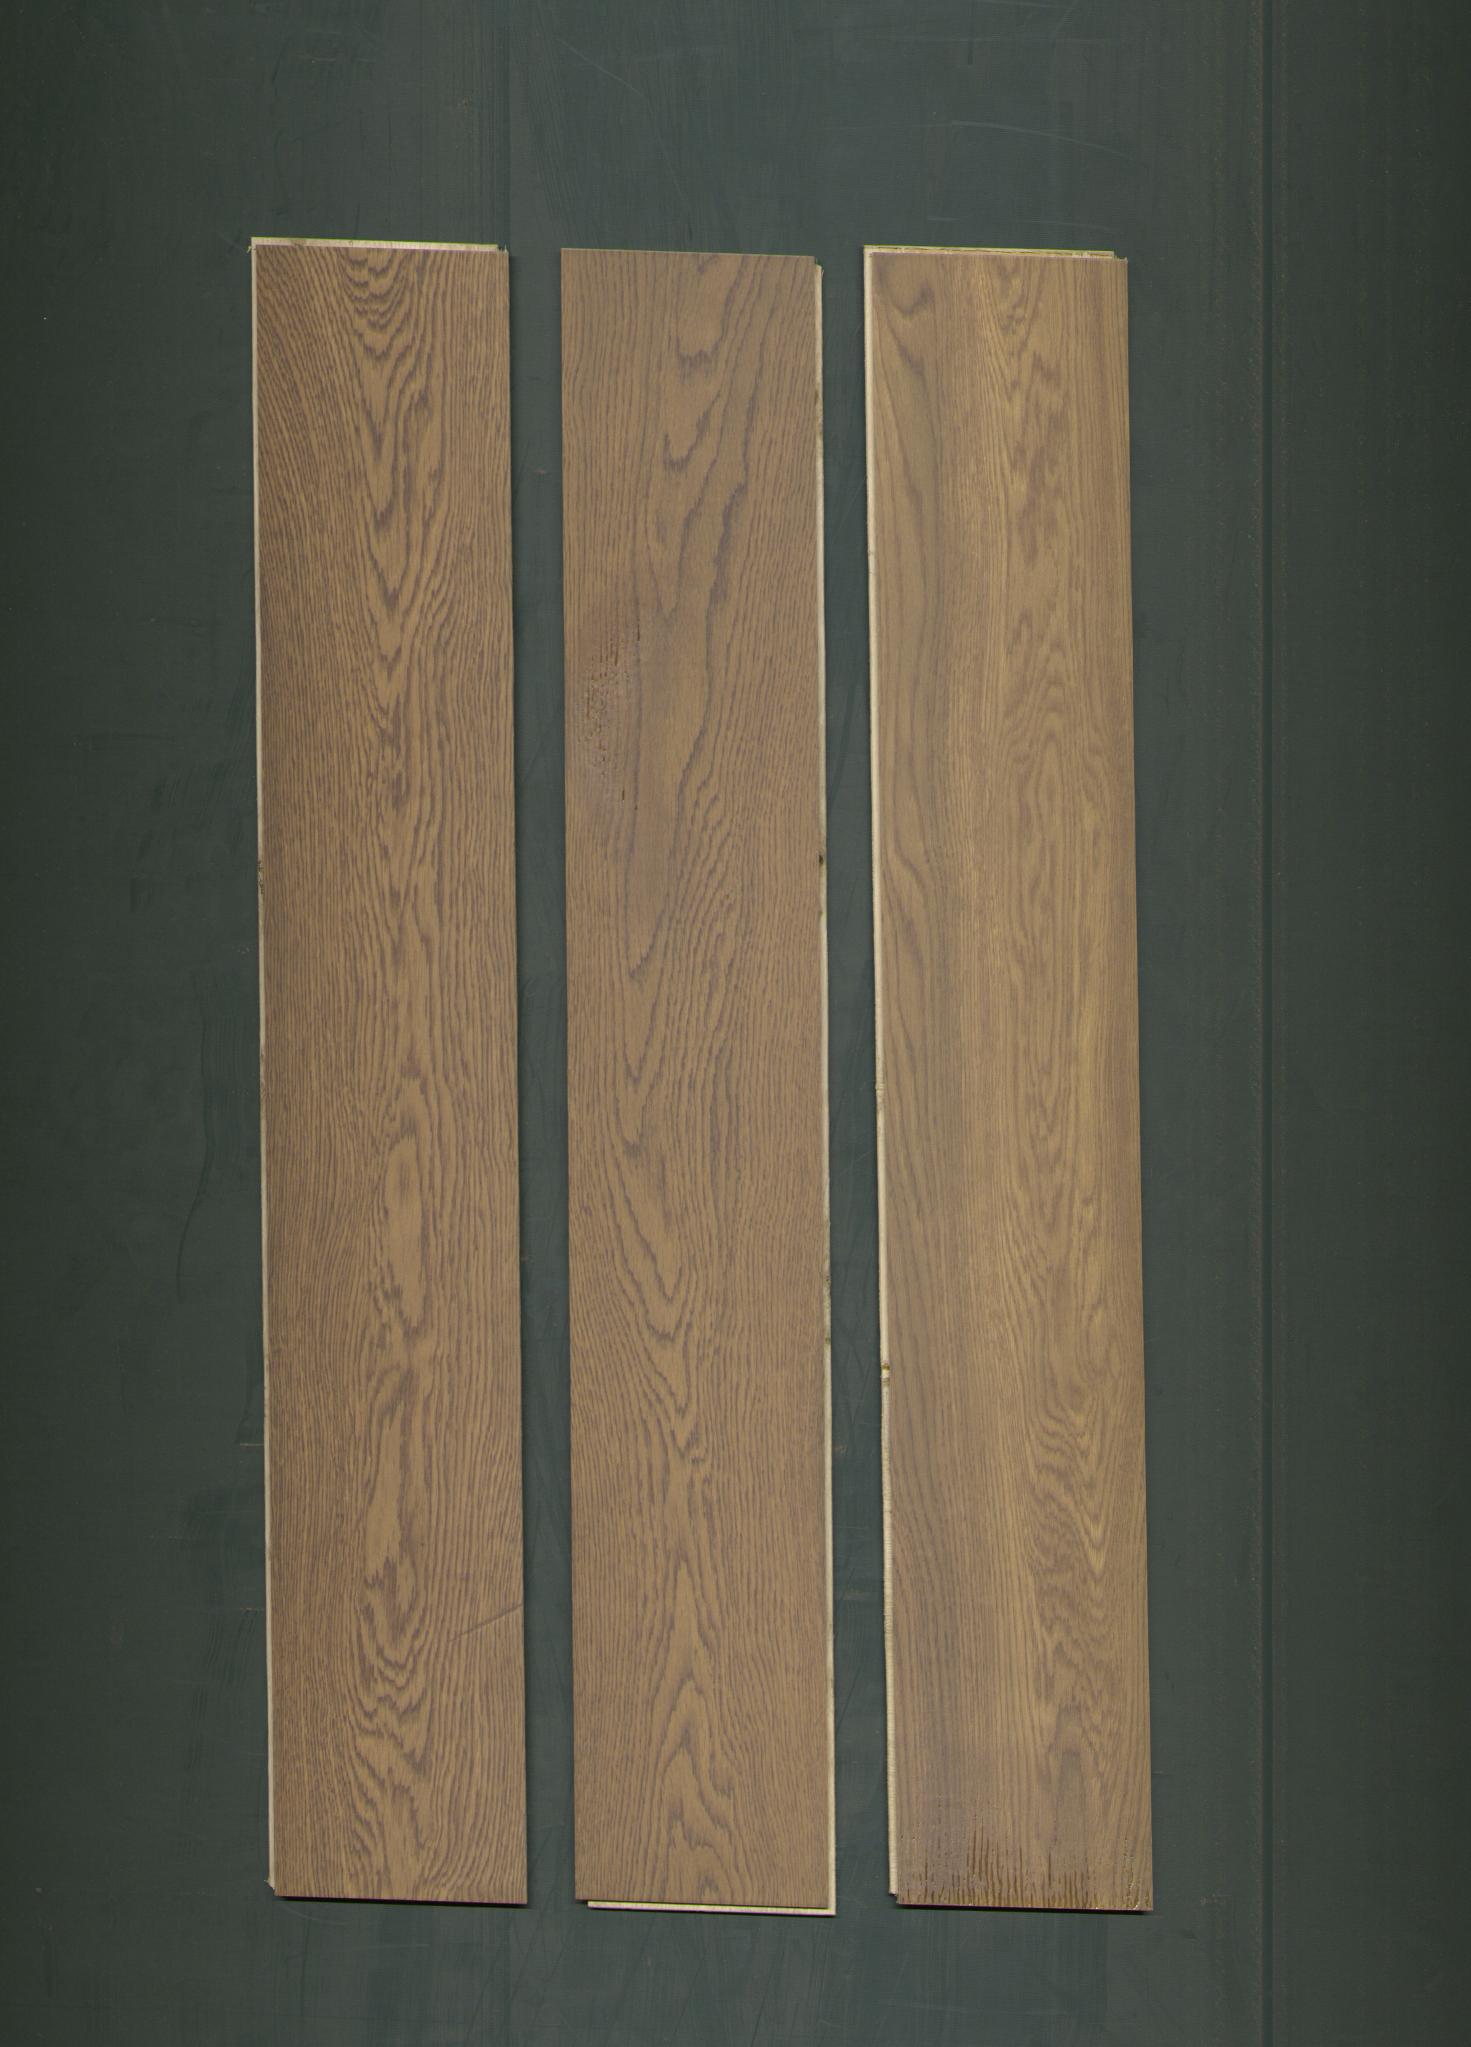
Label: mixers